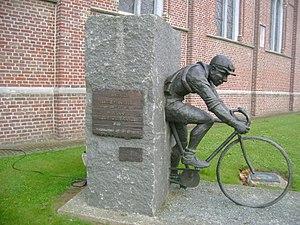
Lucien Buysse, né le 11 septembre 1892 à Wontergem et mort le 3 janvier 1980 à Deinze, est un coureur cycliste belge.